Kondotty

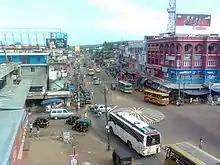
Kondotty in 2014

Kondotty is an emerging education hub with many government and non-government schools, colleges and other educational institutions.